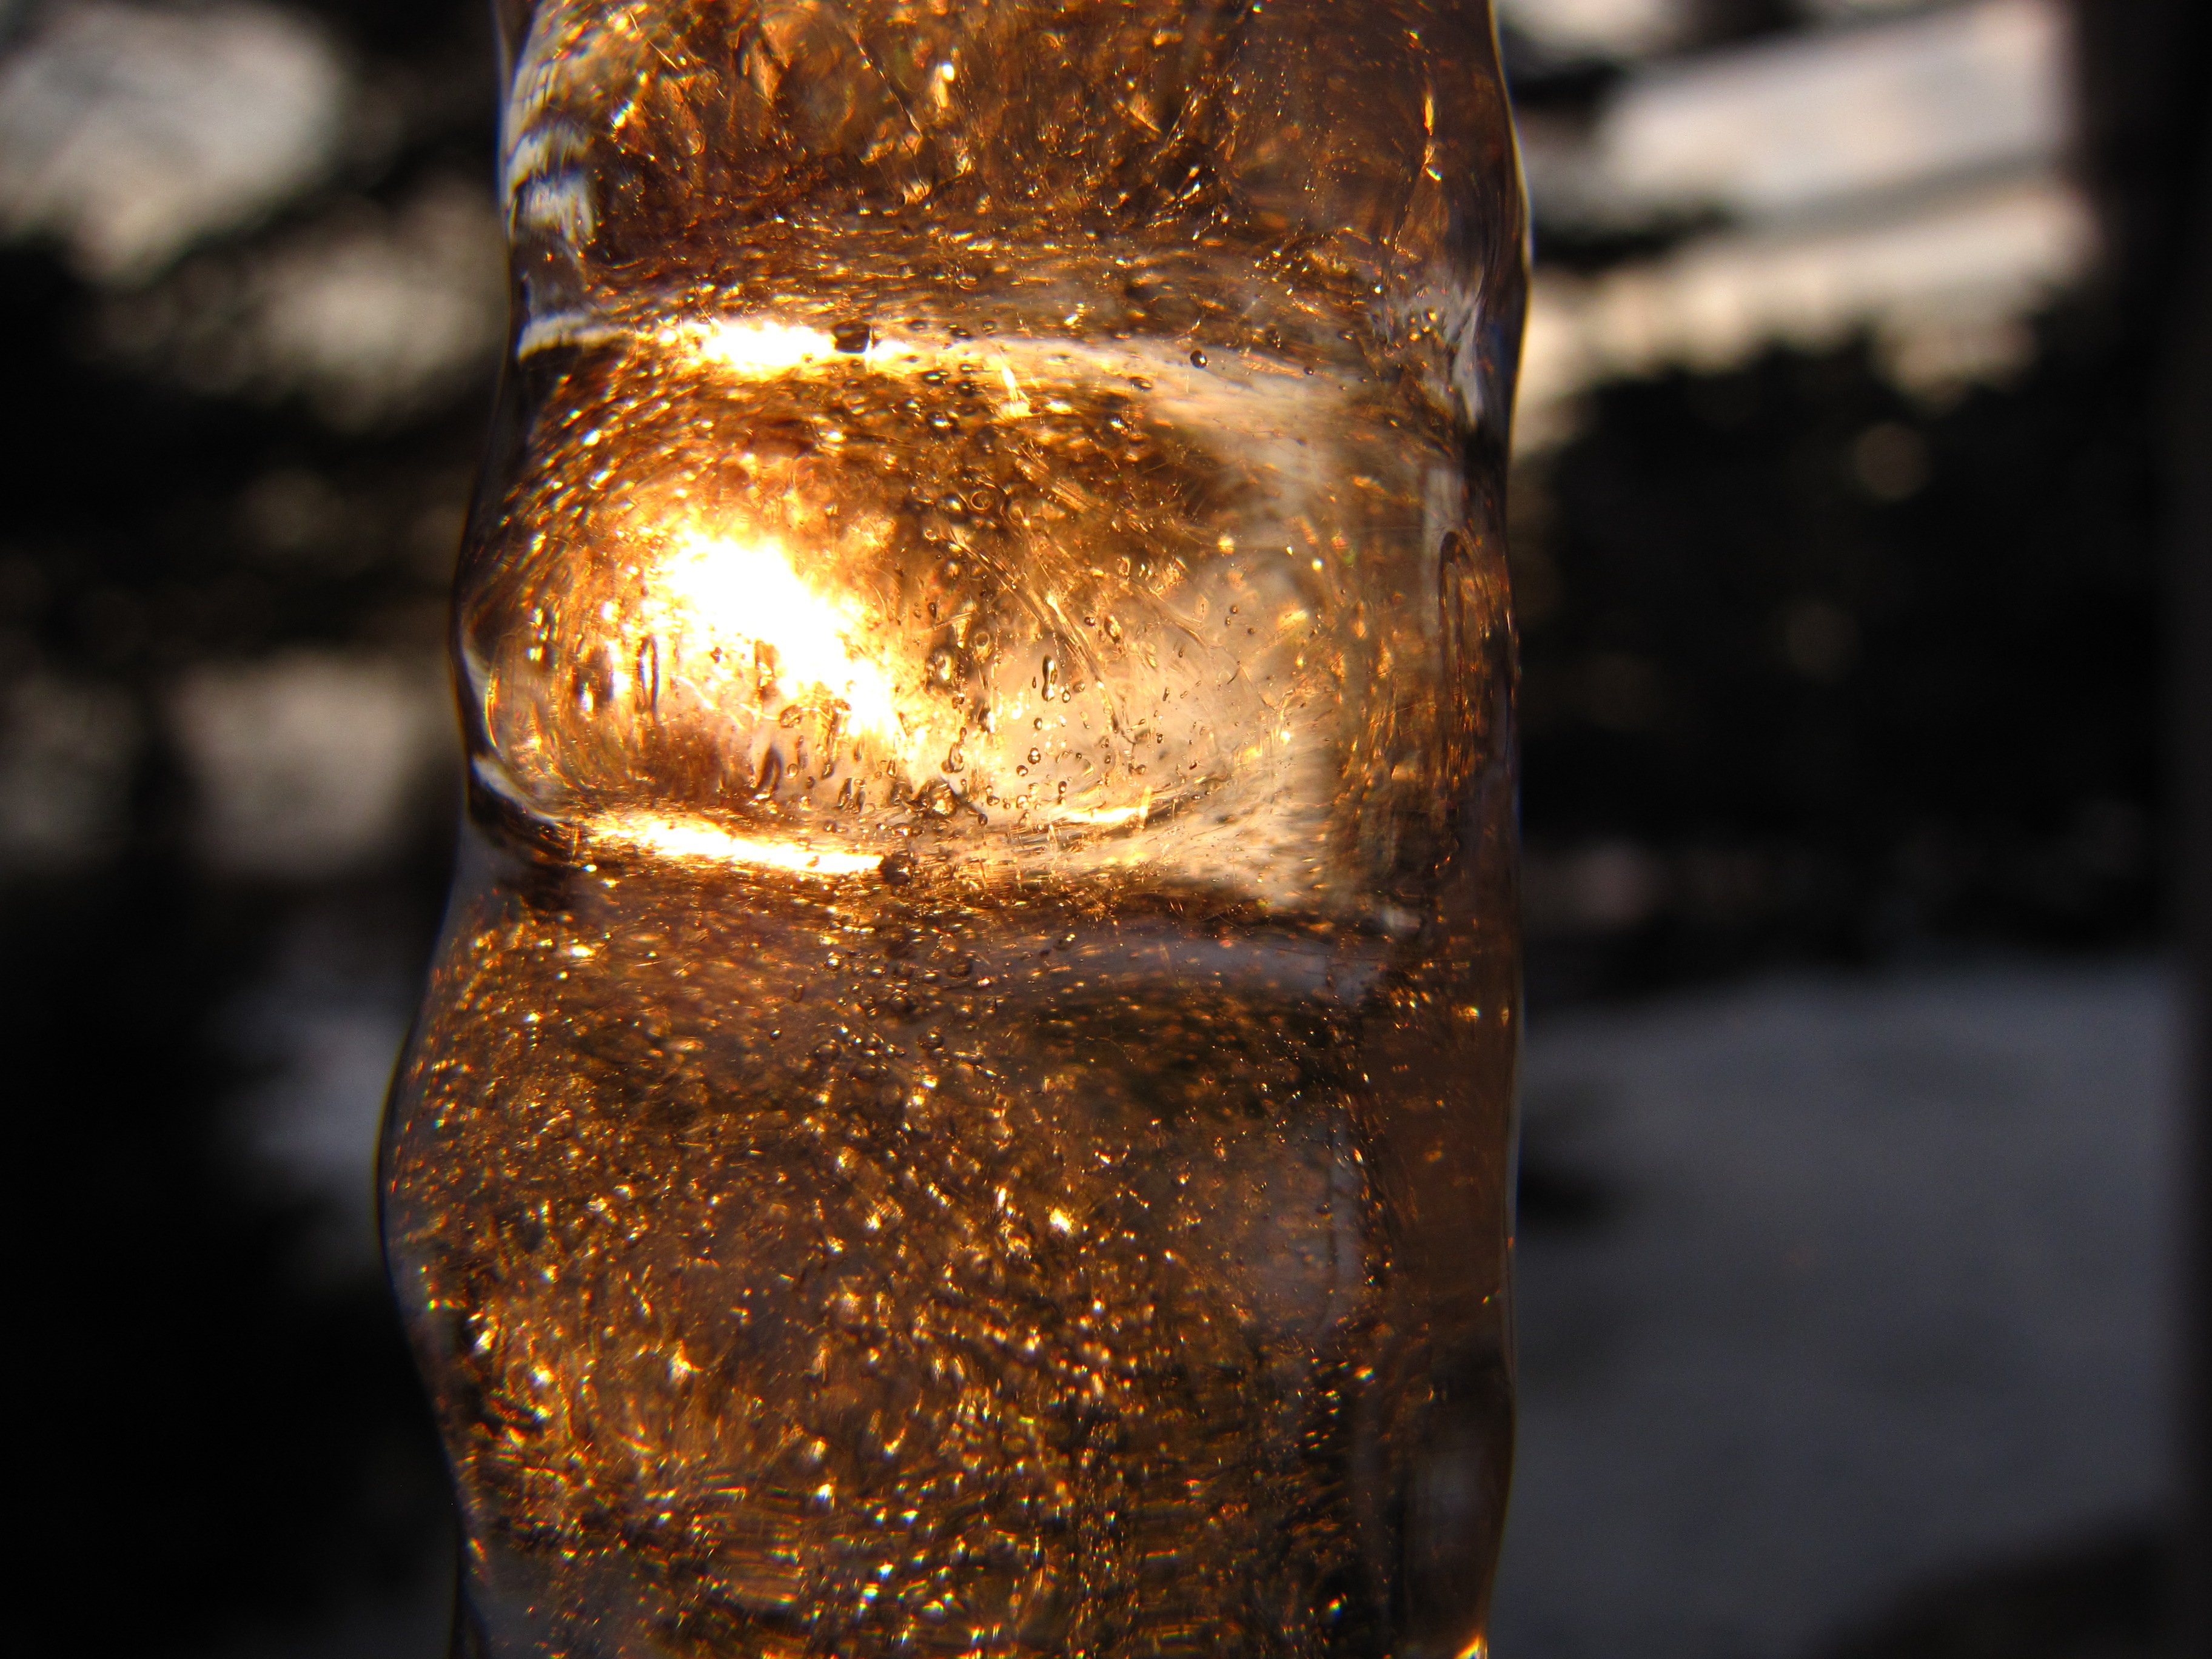
water, light, glass, ice, metal, drink, bottle, lighting, material, close up, icicle, stalactite, macro photography, at sunset, distilled beverage